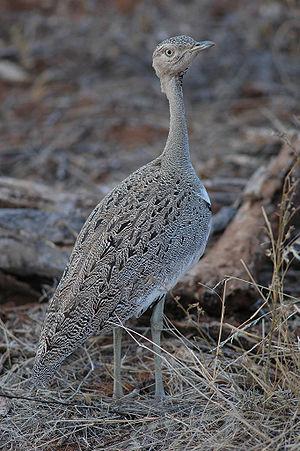
L'Outarde d'Oustalet est une espèce d'oiseaux de la famille des Otididae.